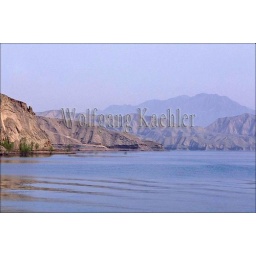
China, gansu province, near lanshou, yellow river (Liu jai xia)